Quarter tone

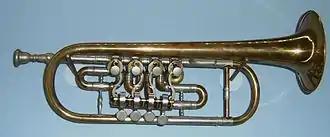
Trumpet with 3 normal valves and a quartering on the extension valve (right)

Quarter tones have their roots in the music of the Middle East and more specifically in Persian traditional music. However, the first evidenced proposal of the equally-tempered quarter tone scale, or 24 equal temperament, was made by 19th-century music theorists Heinrich Richter in 1823 and Mikhail Mishaqa about 1840. Composers who have written music using this scale include: Pierre Boulez, Julián Carrillo, Mildred Couper, George Enescu, Alberto Ginastera, Gérard Grisey, Alois Hába, Ljubica Marić, Charles Ives, Tristan Murail, Krzysztof Penderecki, Giacinto Scelsi, Ammar El Sherei, Karlheinz Stockhausen, Tui St. George Tucker, Ivan Wyschnegradsky, Iannis Xenakis, and Seppe Gebruers (See List of quarter tone pieces.)